Lakshmi Narayan Dev Gadi

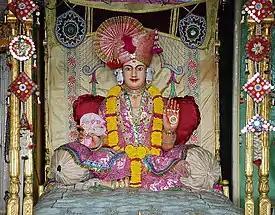
Ghanshyam Maharaj in the Akshar Bhuvan at the Lakshminarayan Dev Gadi headquarters

Ayodhyaprasadji Maharaj was appointed the inaugural Acharya of the Nar Narayan Dev Gadi (also known as the Uttar Vibhag - Northern division), whilst Raghuveerji Maharaj became the inaugural Acharya of the Lakshminarayan Dev Gadi (also known as the Dakshin Vibhag - Southern division).